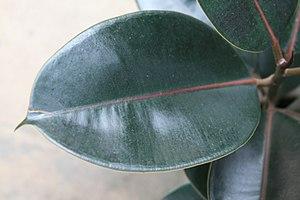
La feuille est, en morphologie végétale, l'organe spécialisé dans la photosynthèse chez les plantes vasculaires. Elle est insérée sur les tiges des plantes au niveau des nœuds. C'est aussi le siège de la respiration et de la transpiration. Les feuilles peuvent se spécialiser, notamment pour stocker des éléments nutritifs et de l'eau.